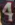
Number: 4